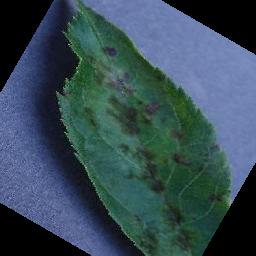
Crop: apple
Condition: scab